Scheuren

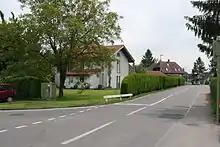
Houses in Scheuren village

Scheuren has a population of . , 1.8% of the population are resident foreign nationals. Over the last 10 years (2001-2011) the population has changed at a rate of 2.1%. Migration accounted for 1.6%, while births and deaths accounted for 0%.